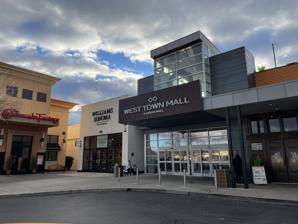
Building: West Town Mall
Country: United States of America
Year built: 1972
Shopping mall in Knoxville, Tennessee, USA West Town Mall Entrance to West Town Mall, January 2024 (post renovation) Location Kingston Pike , Interstate 40 , and Interstate 75 Knoxville , USA Opening date August 1972 Management Simon Property Group Owner Simon Property Group (50%) No. of stores and services 138 Total retail floor area 1,341,519 square feet (124,631 m 2 ) ( GLA ) No. of floors 1 plus 2nd floor access to Regal Cinebarre (2 in anchors except Belk Women) Website www .simon .com /mall /west-town-mall West Town Mall is a shopping mall located in Knoxville , Tennessee , United States . Opened in August 1972, this one-level mall is located in the western portion of Knoxville in the West Hills community. West Town Mall is located along Interstates 40/75 and Kingston Pike . The mall has 1,339,000 square feet (124,397 m 2 ) of gross leasable area , making it the largest of any enclosed shopping mall in Tennessee. [ better source needed ] The anchor stores are Dillard's , Dick's House of Sport , 2 Belk stores, JCPenney , and Cinebarre . Interior of West Town Mall (Knoxville, TN) There is a food court in the center of the mall. This was the original location of a junior anchor Frankenbergers Department Store. This food court was the first mall location for Knoxville-based Petro's Chili & Chips . On October 15, 2018, it was announced that Sears would be closing as part of a plan to close 142 stores nationwide. The store closed on January 6, 2019, and demolition began on January 9, 2020 Subsequent to the demolition, it was replaced by Dick's House of Sport, a new concept by Dick's Sporting Goods. Movie theaters In 1998, Knoxville based Regal Entertainment Group opened a Funscape entertainment complex in the mall. In 2018, the Regal Cinemas was rebranded to Cinebarre. Anchors JCPenney (current location) (opened in 1994 as part of an expansion) Dillard's (opened in 1972 as Miller's , became Hess's in 1987 and closed in 1992 and expanded and became Dillard's in 1993) Belk (opened in 1972 as Proffitt's , expanded in 1995 and became Belk in 2006) Belk Men's, Children's and Home (opened in 1994 as Parisian in a pad originally slated to be Parks-Belk as part of an expansion, became Belk Men's, Children's and Home in 2007) Dick's House of Sport (opened in 1972 as Sears , demolished in 2020 and then rebuilt as Dick's House of Sport which opened in 2020 as well. Former anchors JCPenney (original location) (opened in 1972, relocated in 1994, lower level became more mall space, while the upper level became Regal Cinemas in 1998, became Cinebarre in 2018) Frankenbergers (now the food court) Sears (opened in 1972, closed in 2019, demolished in 2020) References